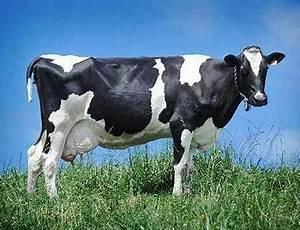
cow